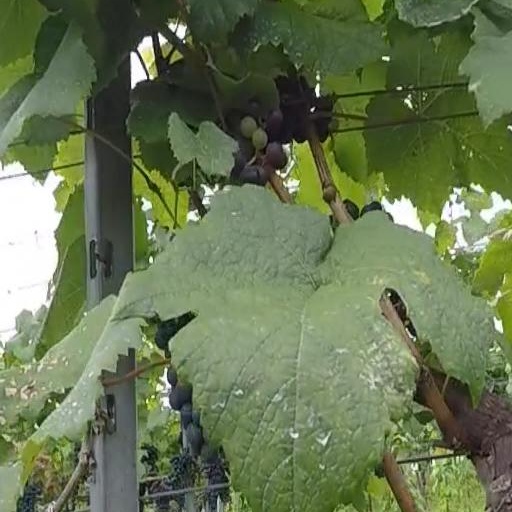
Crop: grape